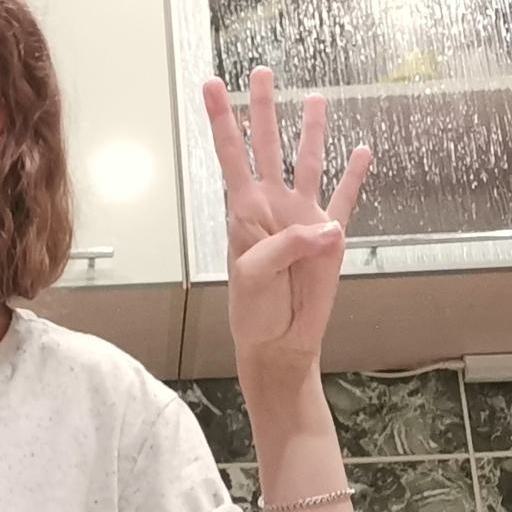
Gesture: four